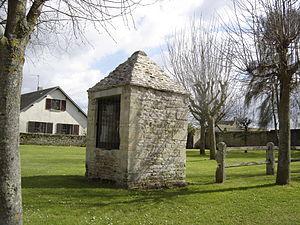
puits couvert à Banville